2014 Turkish presidential election

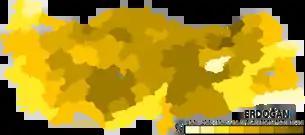
Results obtained by Recep Tayyip Erdoğan by province.

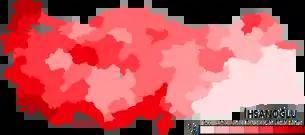
Results obtained by Ekmeleddin İhsanoğlu by province.

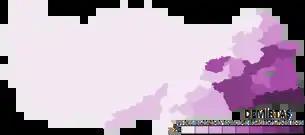
Results obtained by Selahattin Demirtaş by province.

Provinces are listed in order of license plate code. Metropolitan provinces are listed in bold. Erdoğan's family originated from Rize, but he himself was born in Istanbul. İhsanoğlu's family originated from Yozgat, but he himself was born in Cairo. Demirtaş is of Zaza origin and was born in Palu, Elazığ. The voting intentions of the candidates' provinces of origin are considered electorally significant in Turkish politics, yet Rize, Yozgat and Elazığ were all won by Erdoğan.